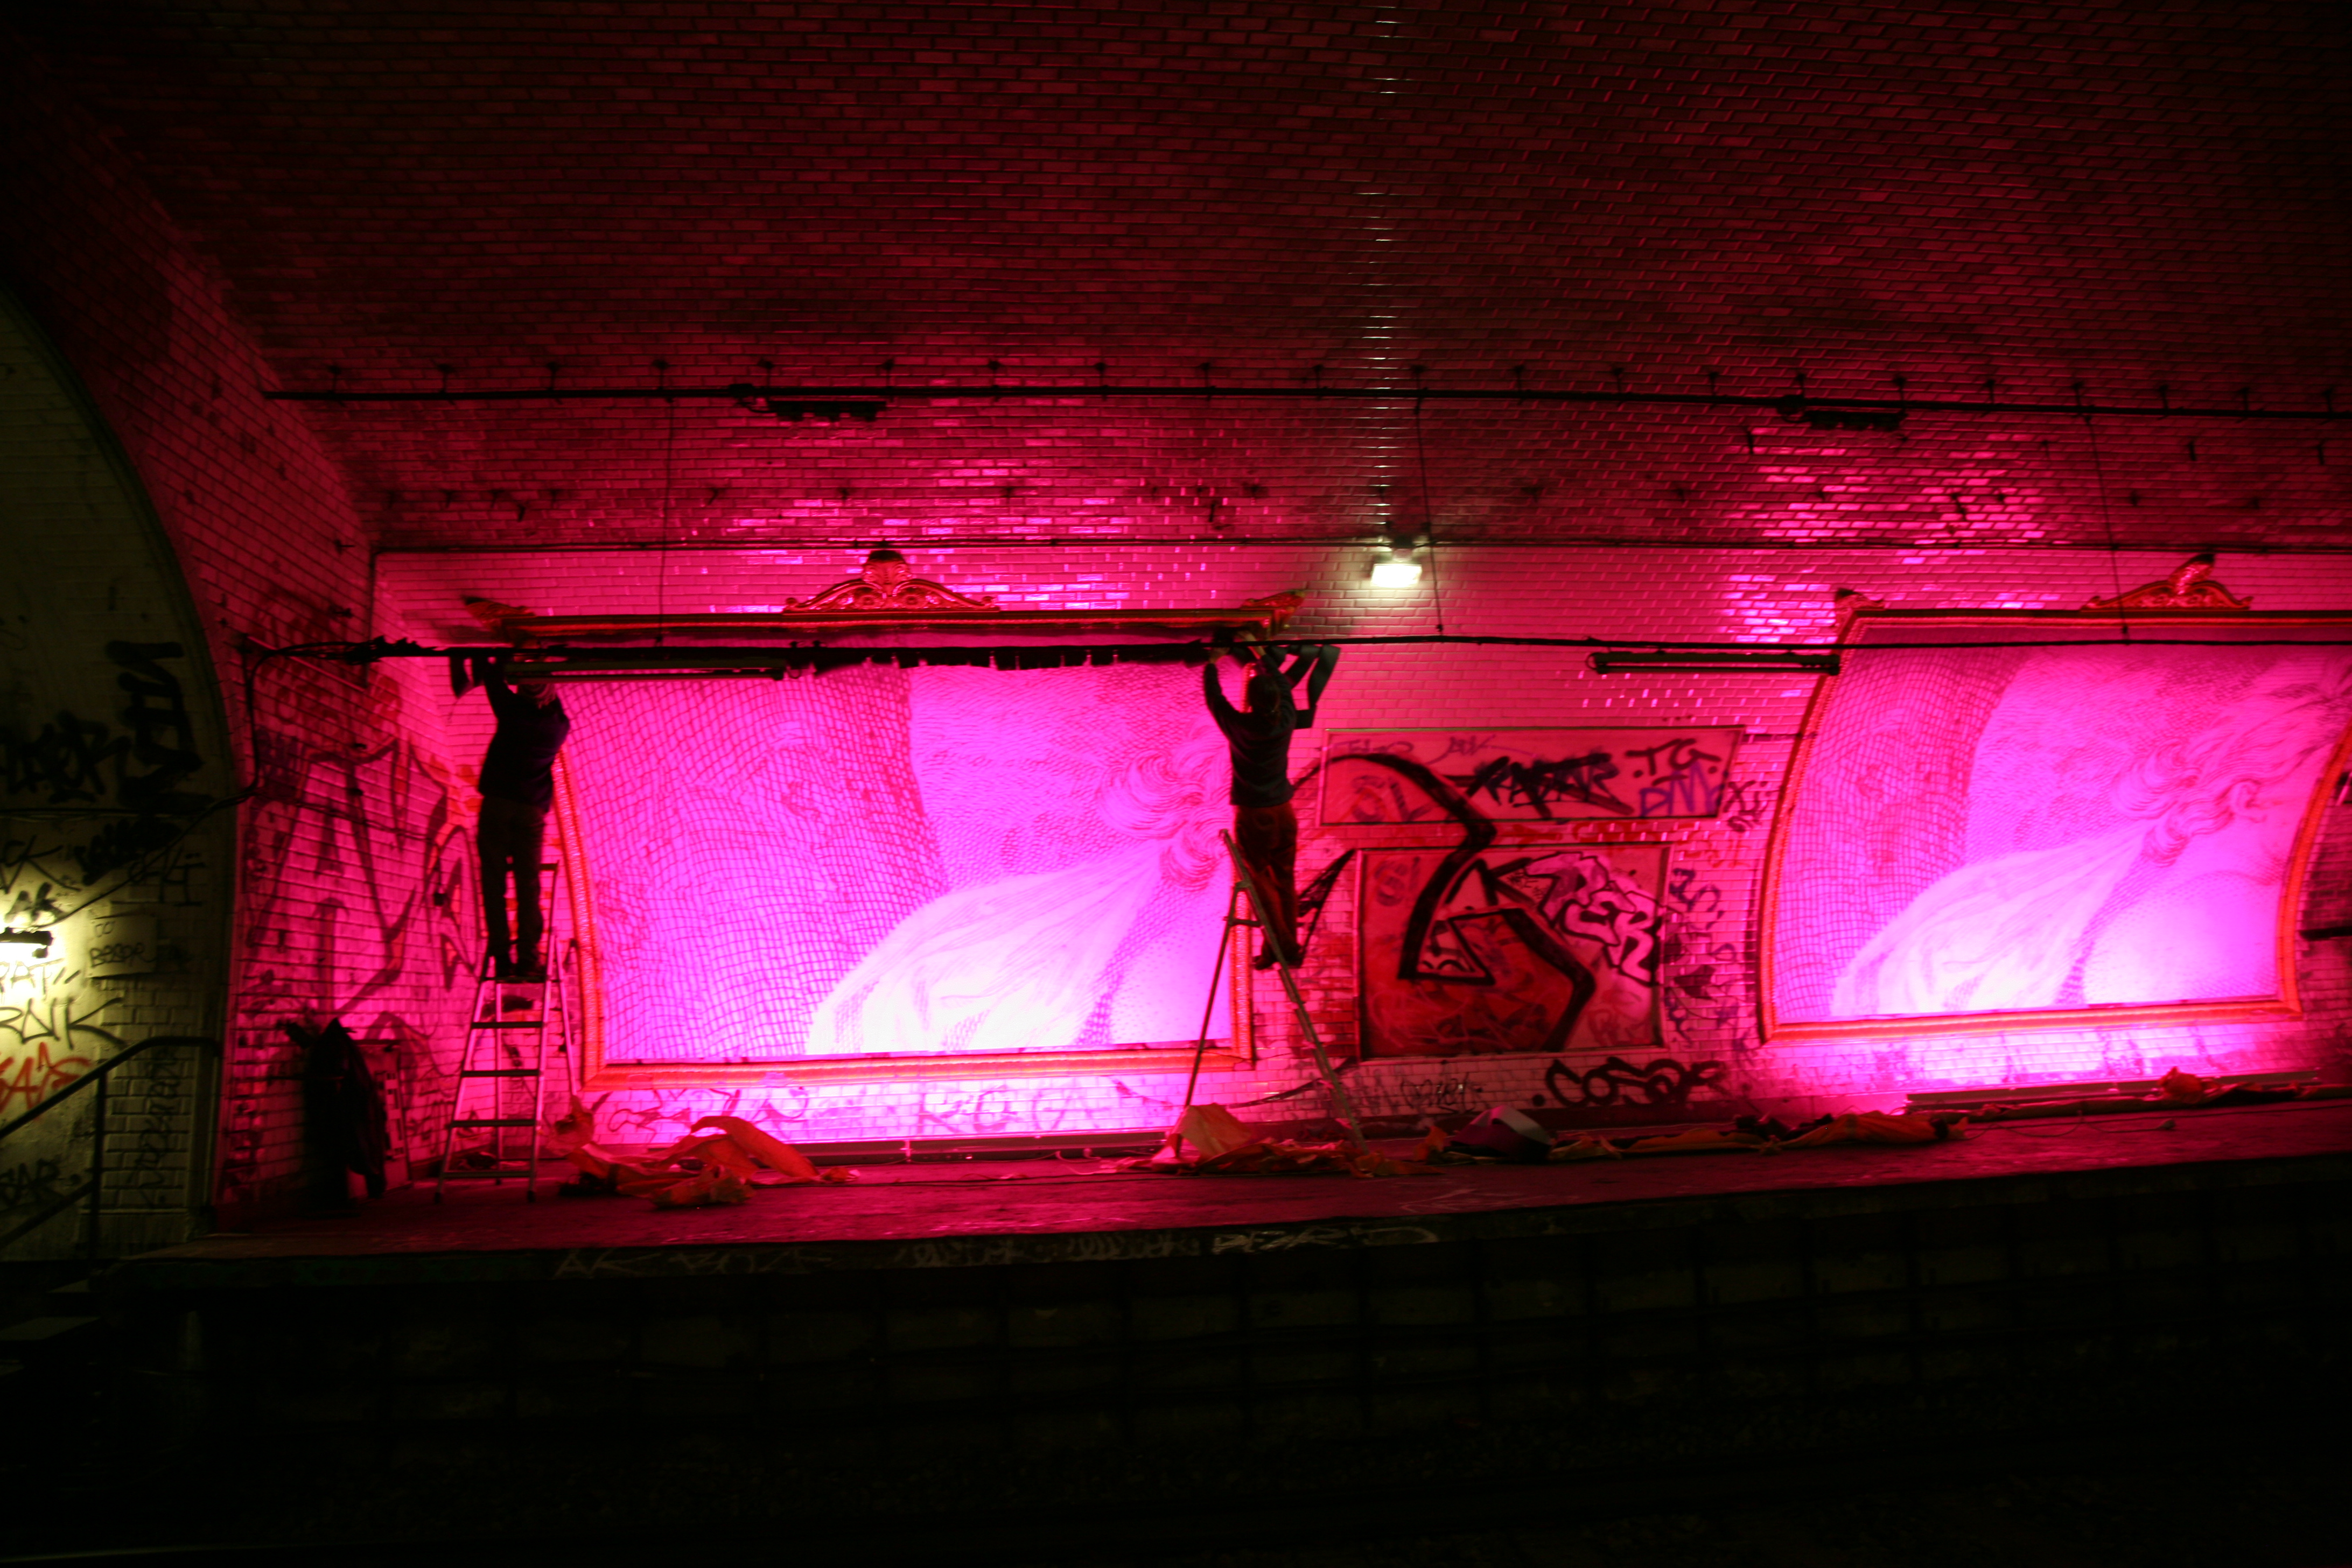
light, night, paris, metro, red, color, platform, darkness, graffiti, signage, lighting, art, stage, tag, bnf, hell, installation, x, ratp, enfer, croixrouge, calbum, laurentungerer, biblioth quenationaledefrance, display device, scenographer